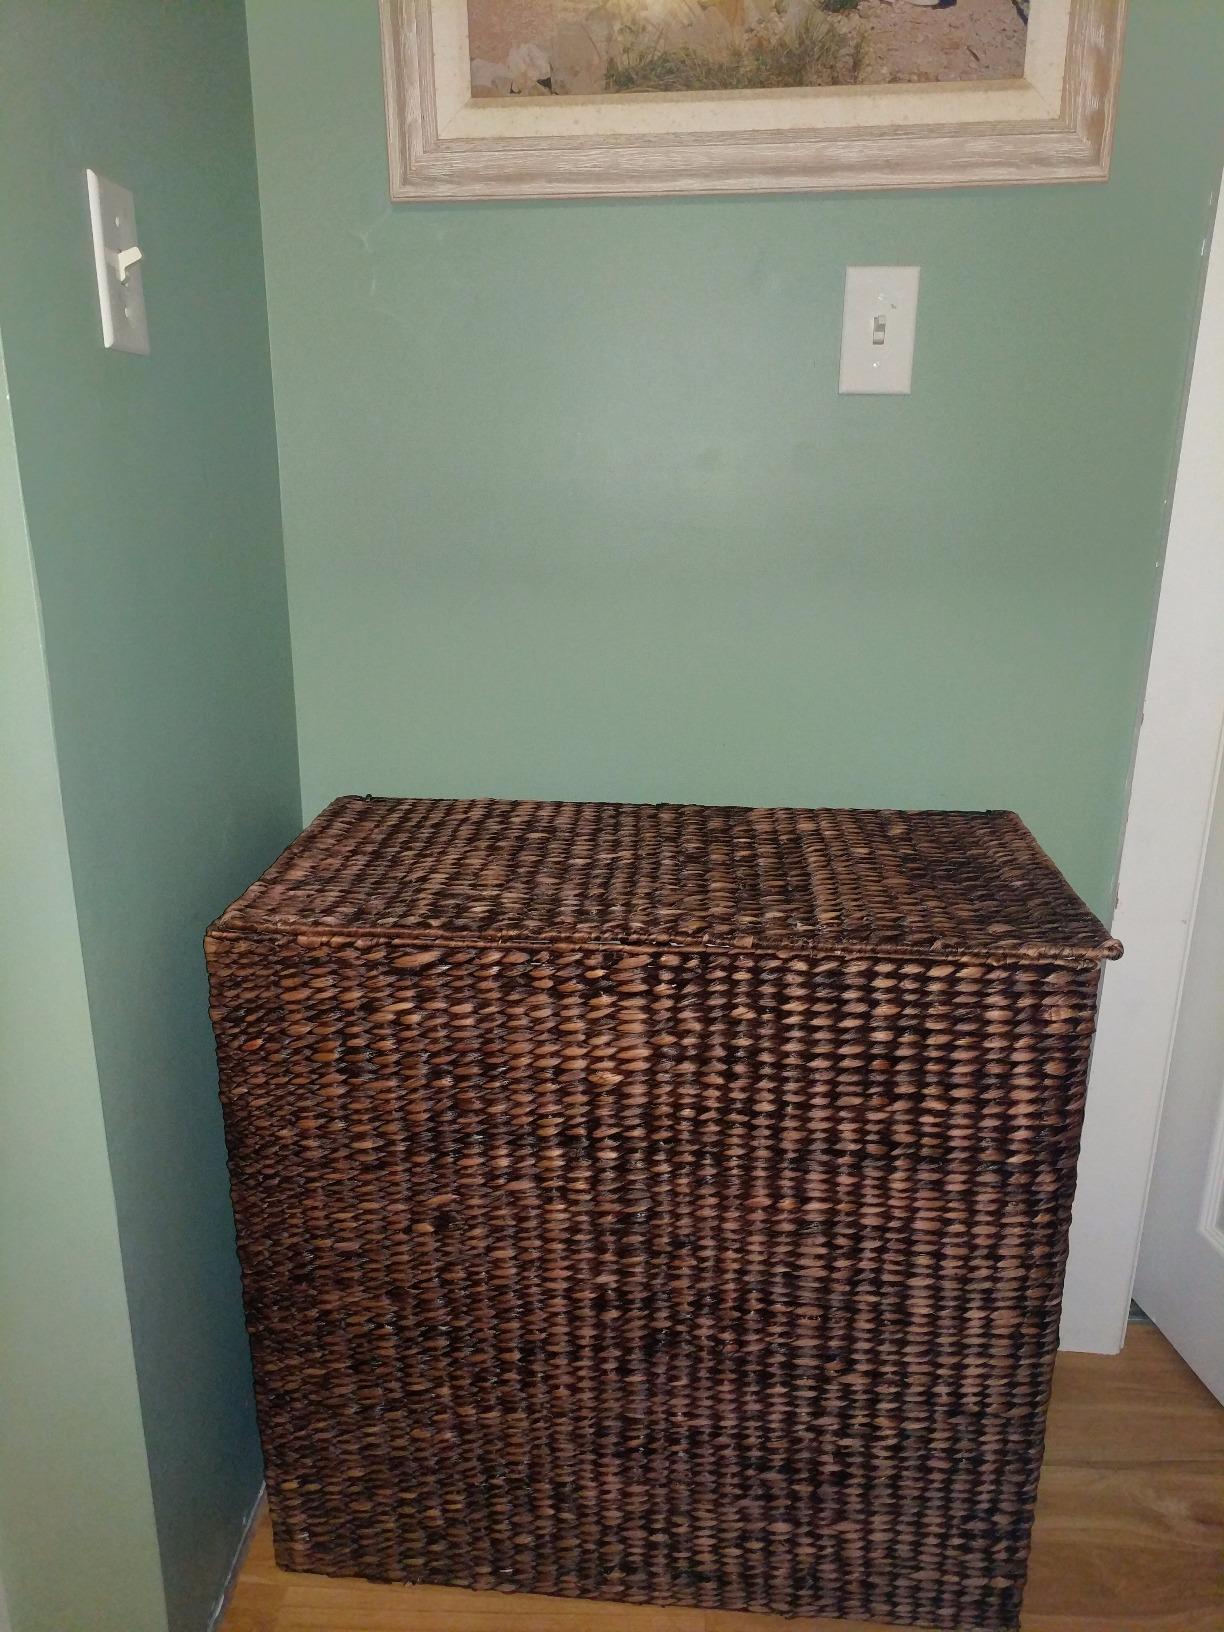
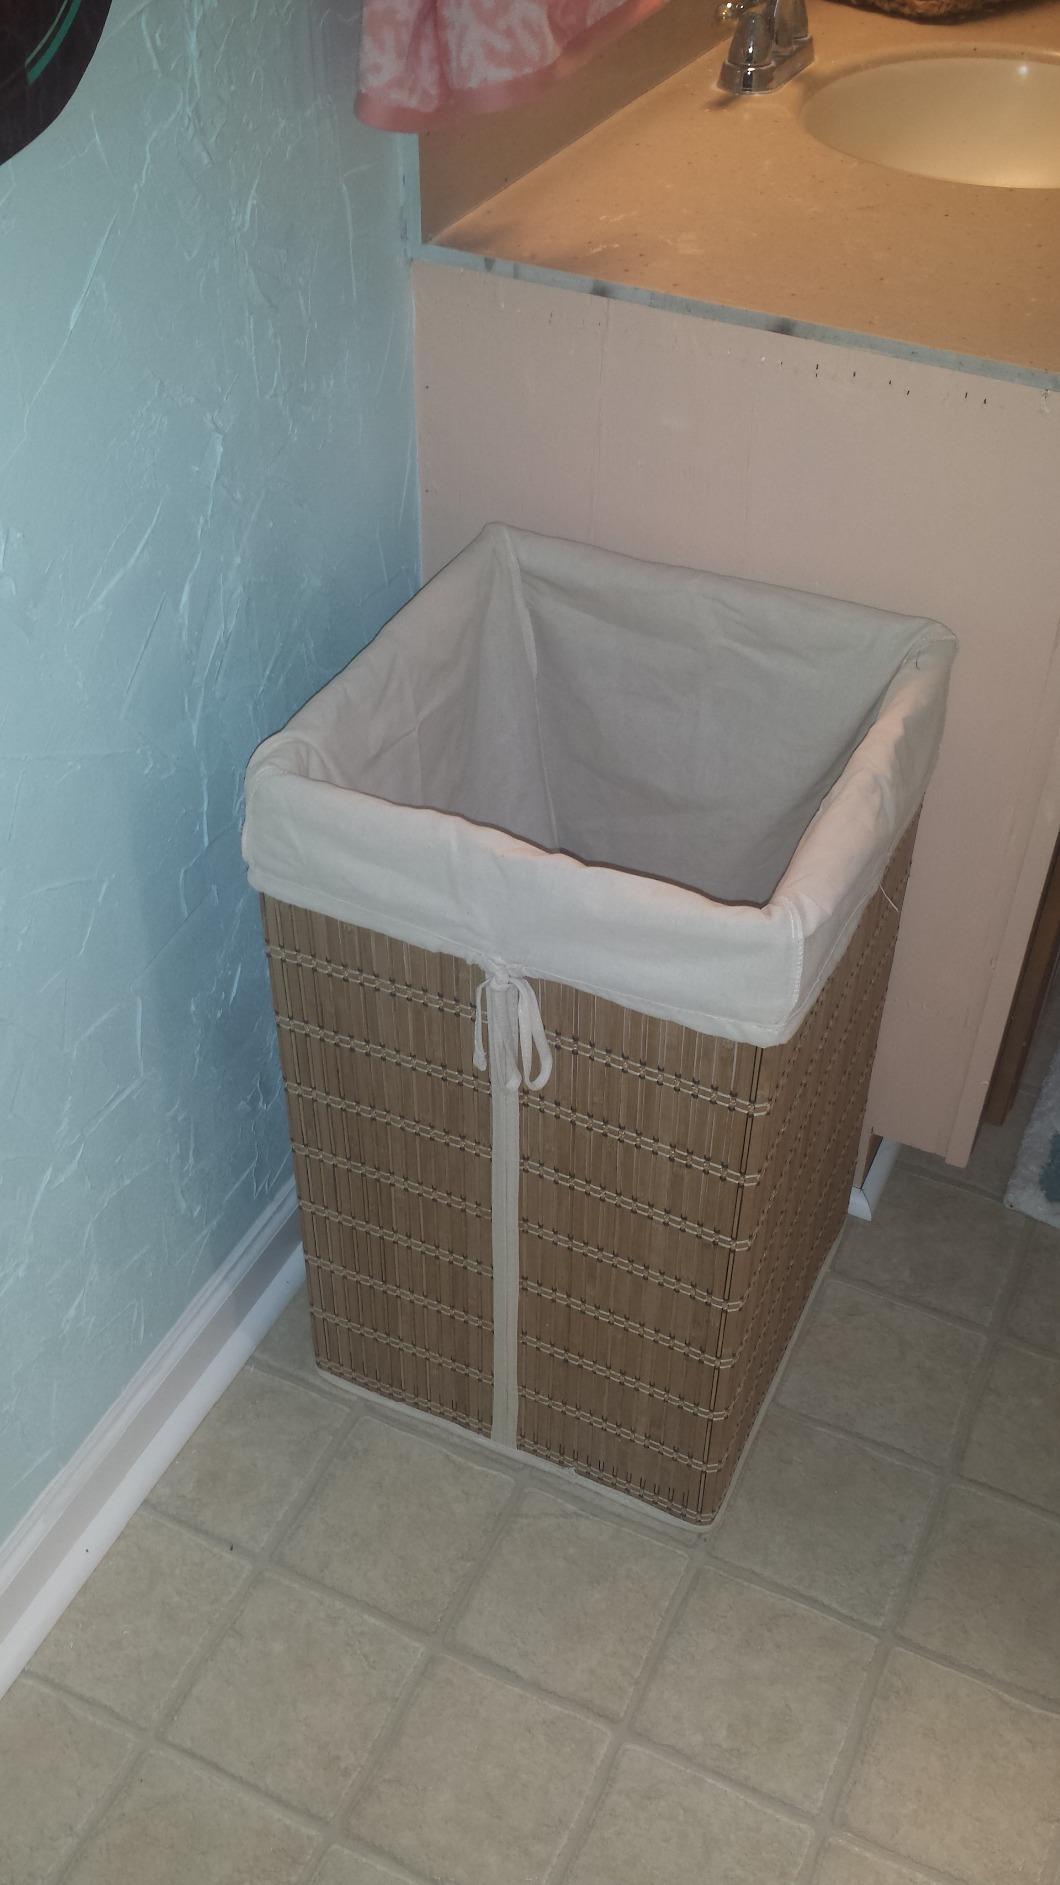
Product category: items_hamper
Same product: no